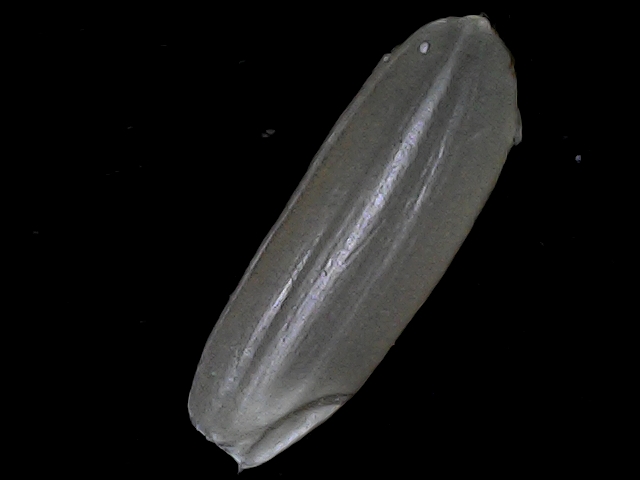
Rice variety: BRRI67